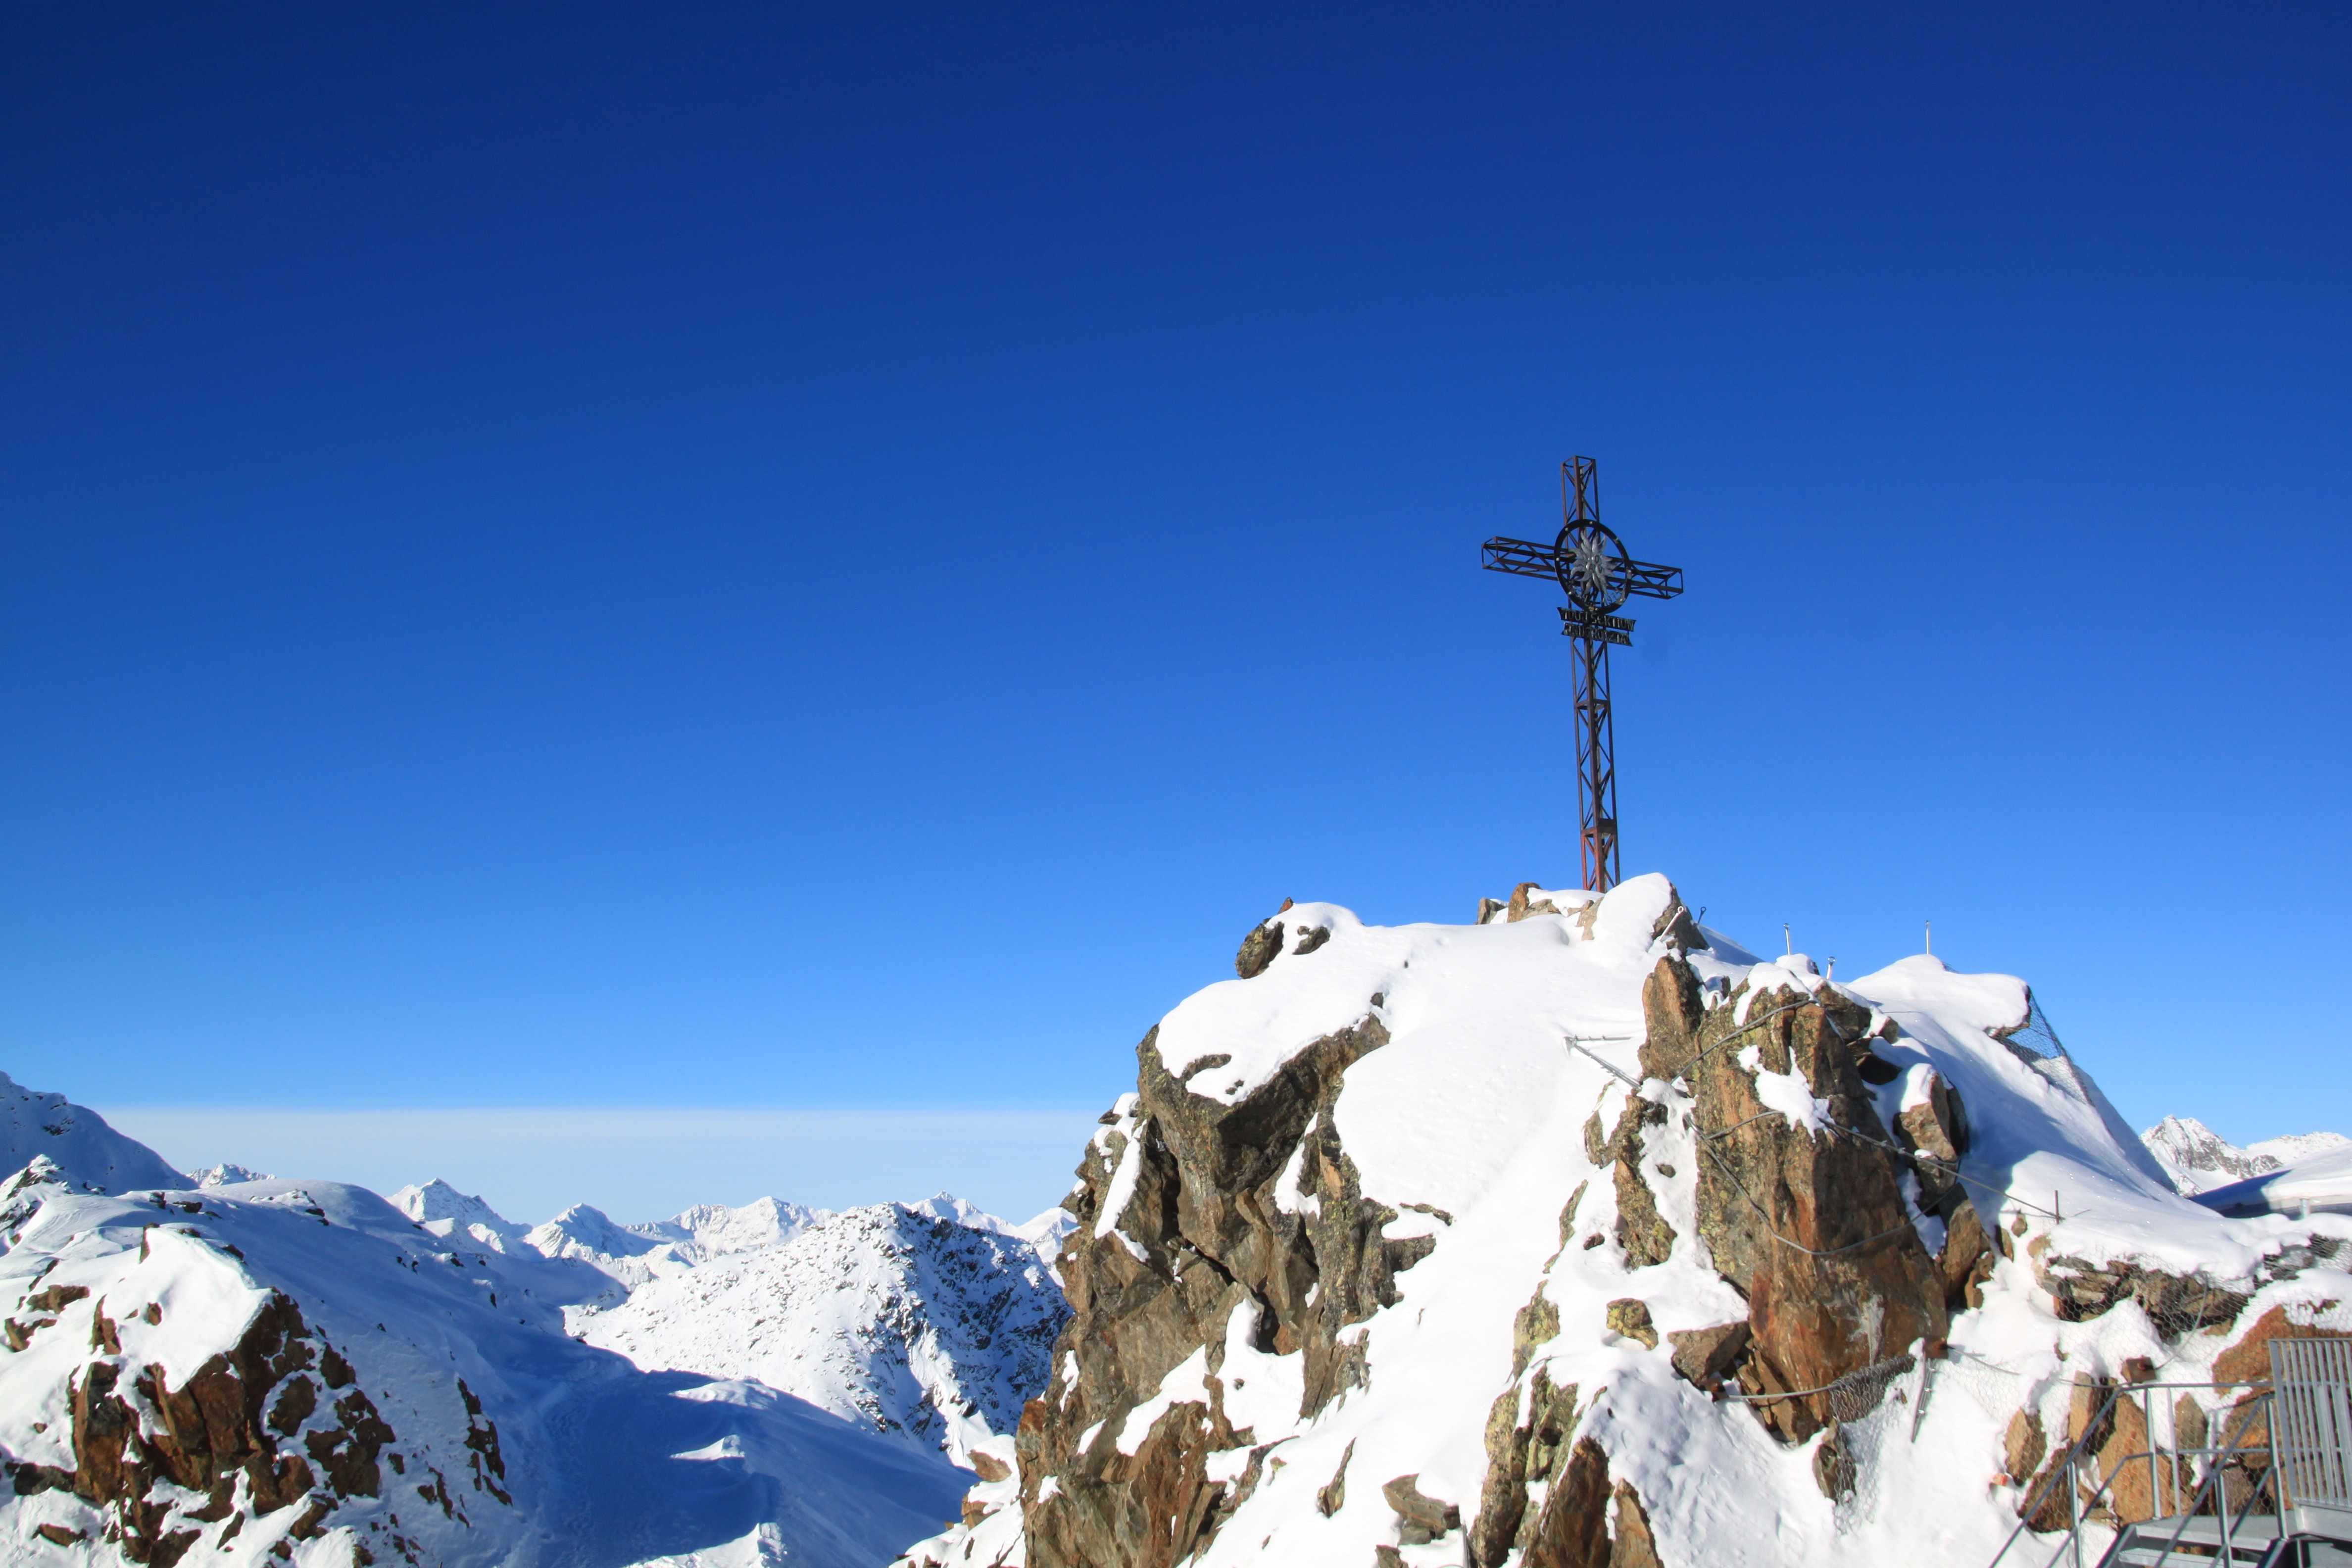
landscape, nature, rock, mountain, snow, cold, winter, sky, adventure, mountain range, panorama, holiday, alpine, blue, cross, season, rock wall, ridge, summit, height, austria, mountaineering, winter sport, sports, resort, mountains, alps, vision, footwear, outlook, wide, piste, distant, tyrol, winter sports, foresight, alpine panorama, ski area, ski touring, dream day, summit cross, ski mountaineering, panoramic views, mountainous landforms, gaislachkogl, solden, top austria